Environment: lab
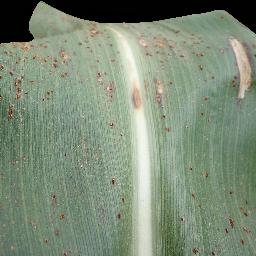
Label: common_rust